Carl Emanuel Conrad

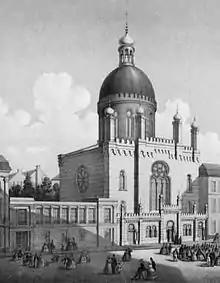
"Glockengasse Synagogue", chromolithography by J. Hoegg after an aquarel by Conrad and Anton Meder

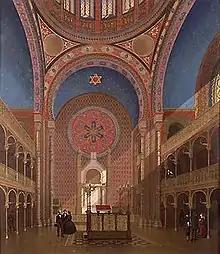
"Interior of the Glockengasse Synagogue", chromolithography by Hoegg after an aquarel by Conrad from about 1861

Carl Emanuel Conrad (20 March 1810 – 12 July 1873), was an architectural painter.